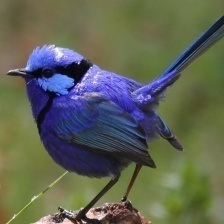
Species: SPLENDID WREN
Scientific name: MALURUS SPLENDENS